Kabuto

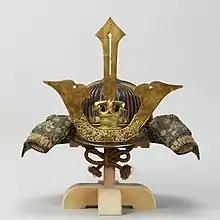
"Dō-maru" "kabuto". Muromachi period, 15th century, Tokyo National Museum, Important Cultural Property

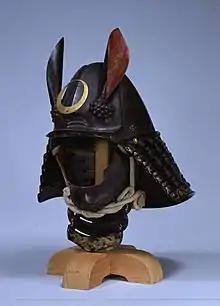
"Kabuto" of "gusoku" ("Tosei-gusoku") armor European-style cuirass, 16th - 17th century, Azuchi-Momoyama - Edo period, Tokyo National Museum

Note that in the Japanese language, the word is an appellative, not a type description, and can refer to any combat helmet.